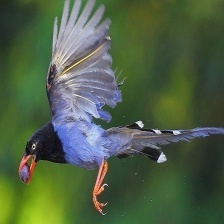
Species: TAIWAN MAGPIE
Scientific name: UROCISSA CAERULEA
ImageNet parent category: magpie